2021 Indianapolis 500

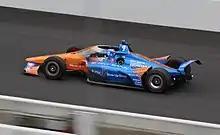
Scott Dixon, the polesitter

Scott Dixon won his fourth Indianapolis 500 pole position with a four-lap average of and a fastest single lap of . It was Dixon's first IndyCar pole position since the 2017 race. Colton Herta qualified second at , only 0.0197 seconds slower than Dixon. Rinus VeeKay improved from his fifth-placed result in Saturday qualifying to take the outside of the front row, running at . VeeKay was also the highest qualified Chevrolet-powered entry in the field.